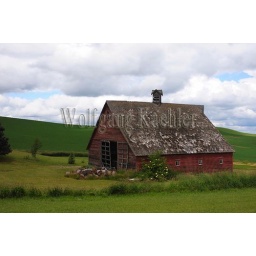
Usa, idaho, palouse country near moscow, old red barn